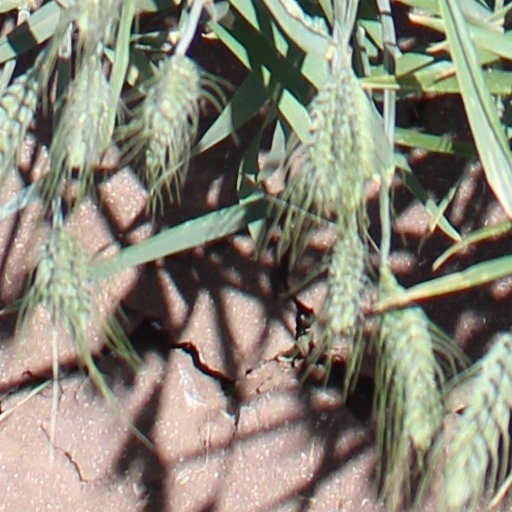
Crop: wheat